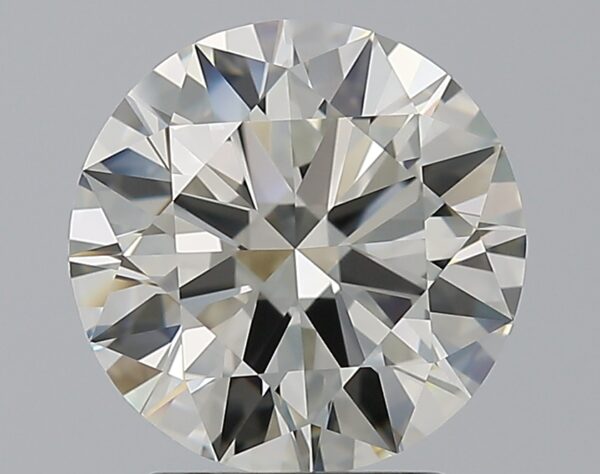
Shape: round
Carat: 2.58
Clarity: IF
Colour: K
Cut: EX
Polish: EX
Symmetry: EX
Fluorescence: N
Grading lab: GIA
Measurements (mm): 8.9 x 8.95 x 5.3